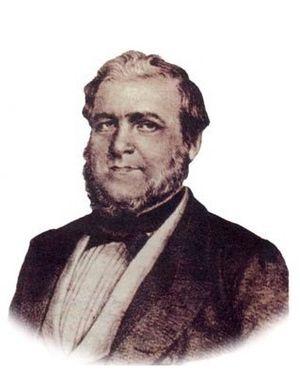
Eusébio de Queirós Coutinho Matoso de la Câmara est un magistrat et une personnalité politique brésilienne. Il fut ministre de la Justice et, à ce titre, l'auteur d'une des lois de l'Empire les plus importantes, la Loi Eusébio de Queirós, qui réprimait la traite négrière et préparait sa suppression ultérieure.